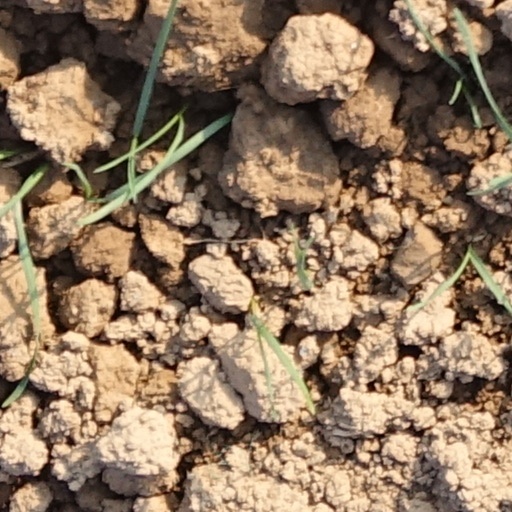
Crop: wheat